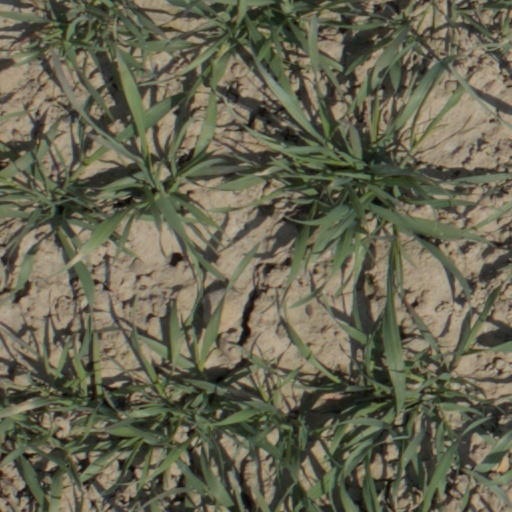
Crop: wheat